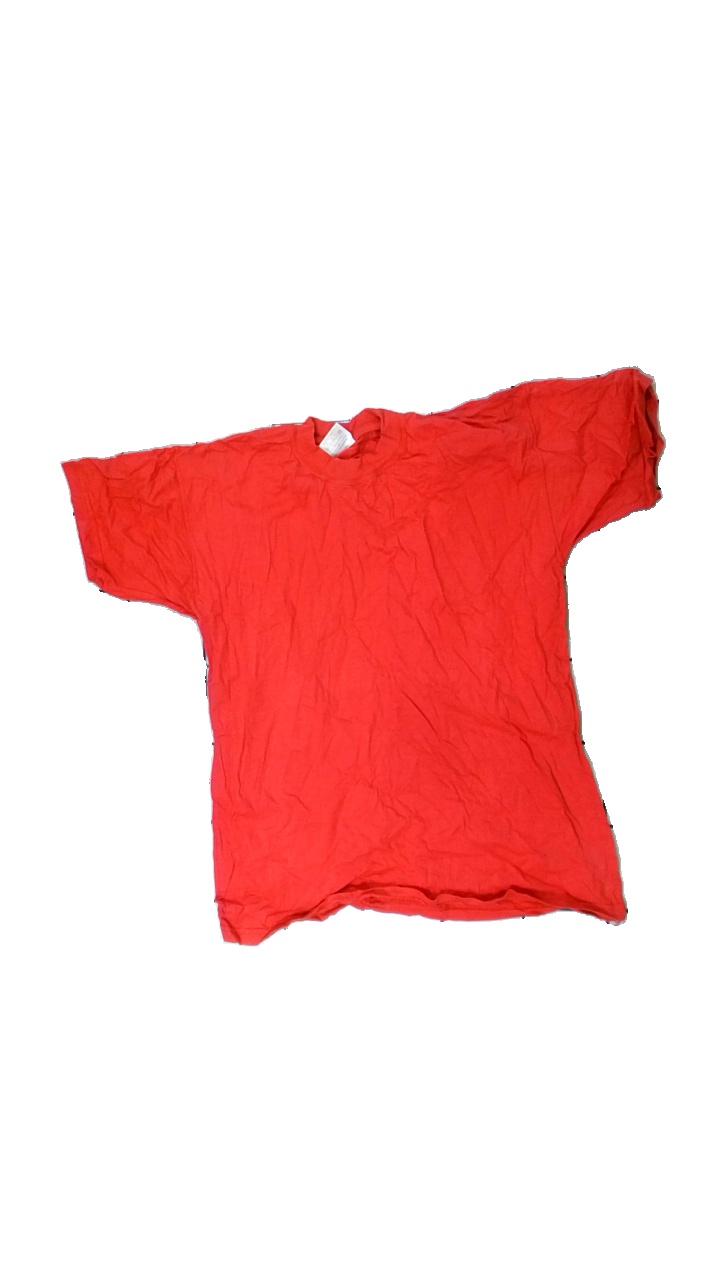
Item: T-shirt (Ladies)
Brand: Lindex
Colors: Red
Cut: Regular, C-collar
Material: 100% cotton
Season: All
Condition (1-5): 2
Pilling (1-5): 3
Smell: Minor
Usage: Recycle
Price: <50